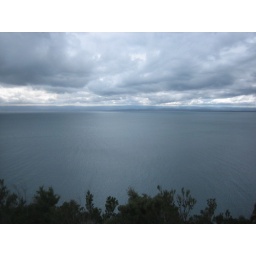
The water in Great Oyster Bay, from Freycinet park, was like glass